Andrew J. Stofan

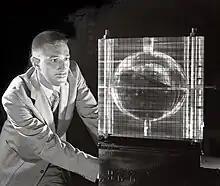
Stofan examines a small propellant tank to study fluid sloshing

Stofan's expertise with sloshing was called upon in 1962 when Lewis took on the development of the Centaur upper-stage vehicle, which was fueled with liquid hydrogen and liquid oxygen. Liquid hydrogen was a cryogenic fuel about which there was little empirical knowledge at the time. He played a key role in understanding its behavior: he helped develop internal baffles to control propellant sloshing, gauges to measure the boiling of cryogenic propellants, and a propellant utilization system that ensured that the liquid hydrogen and liquid oxygen would run out at precisely the same time, thereby ensuring that neither was wasted. Centaur upper stages were used atop Atlas-Centaur rockets by the Surveyor program, which sent robotic spacecraft to the Moon.